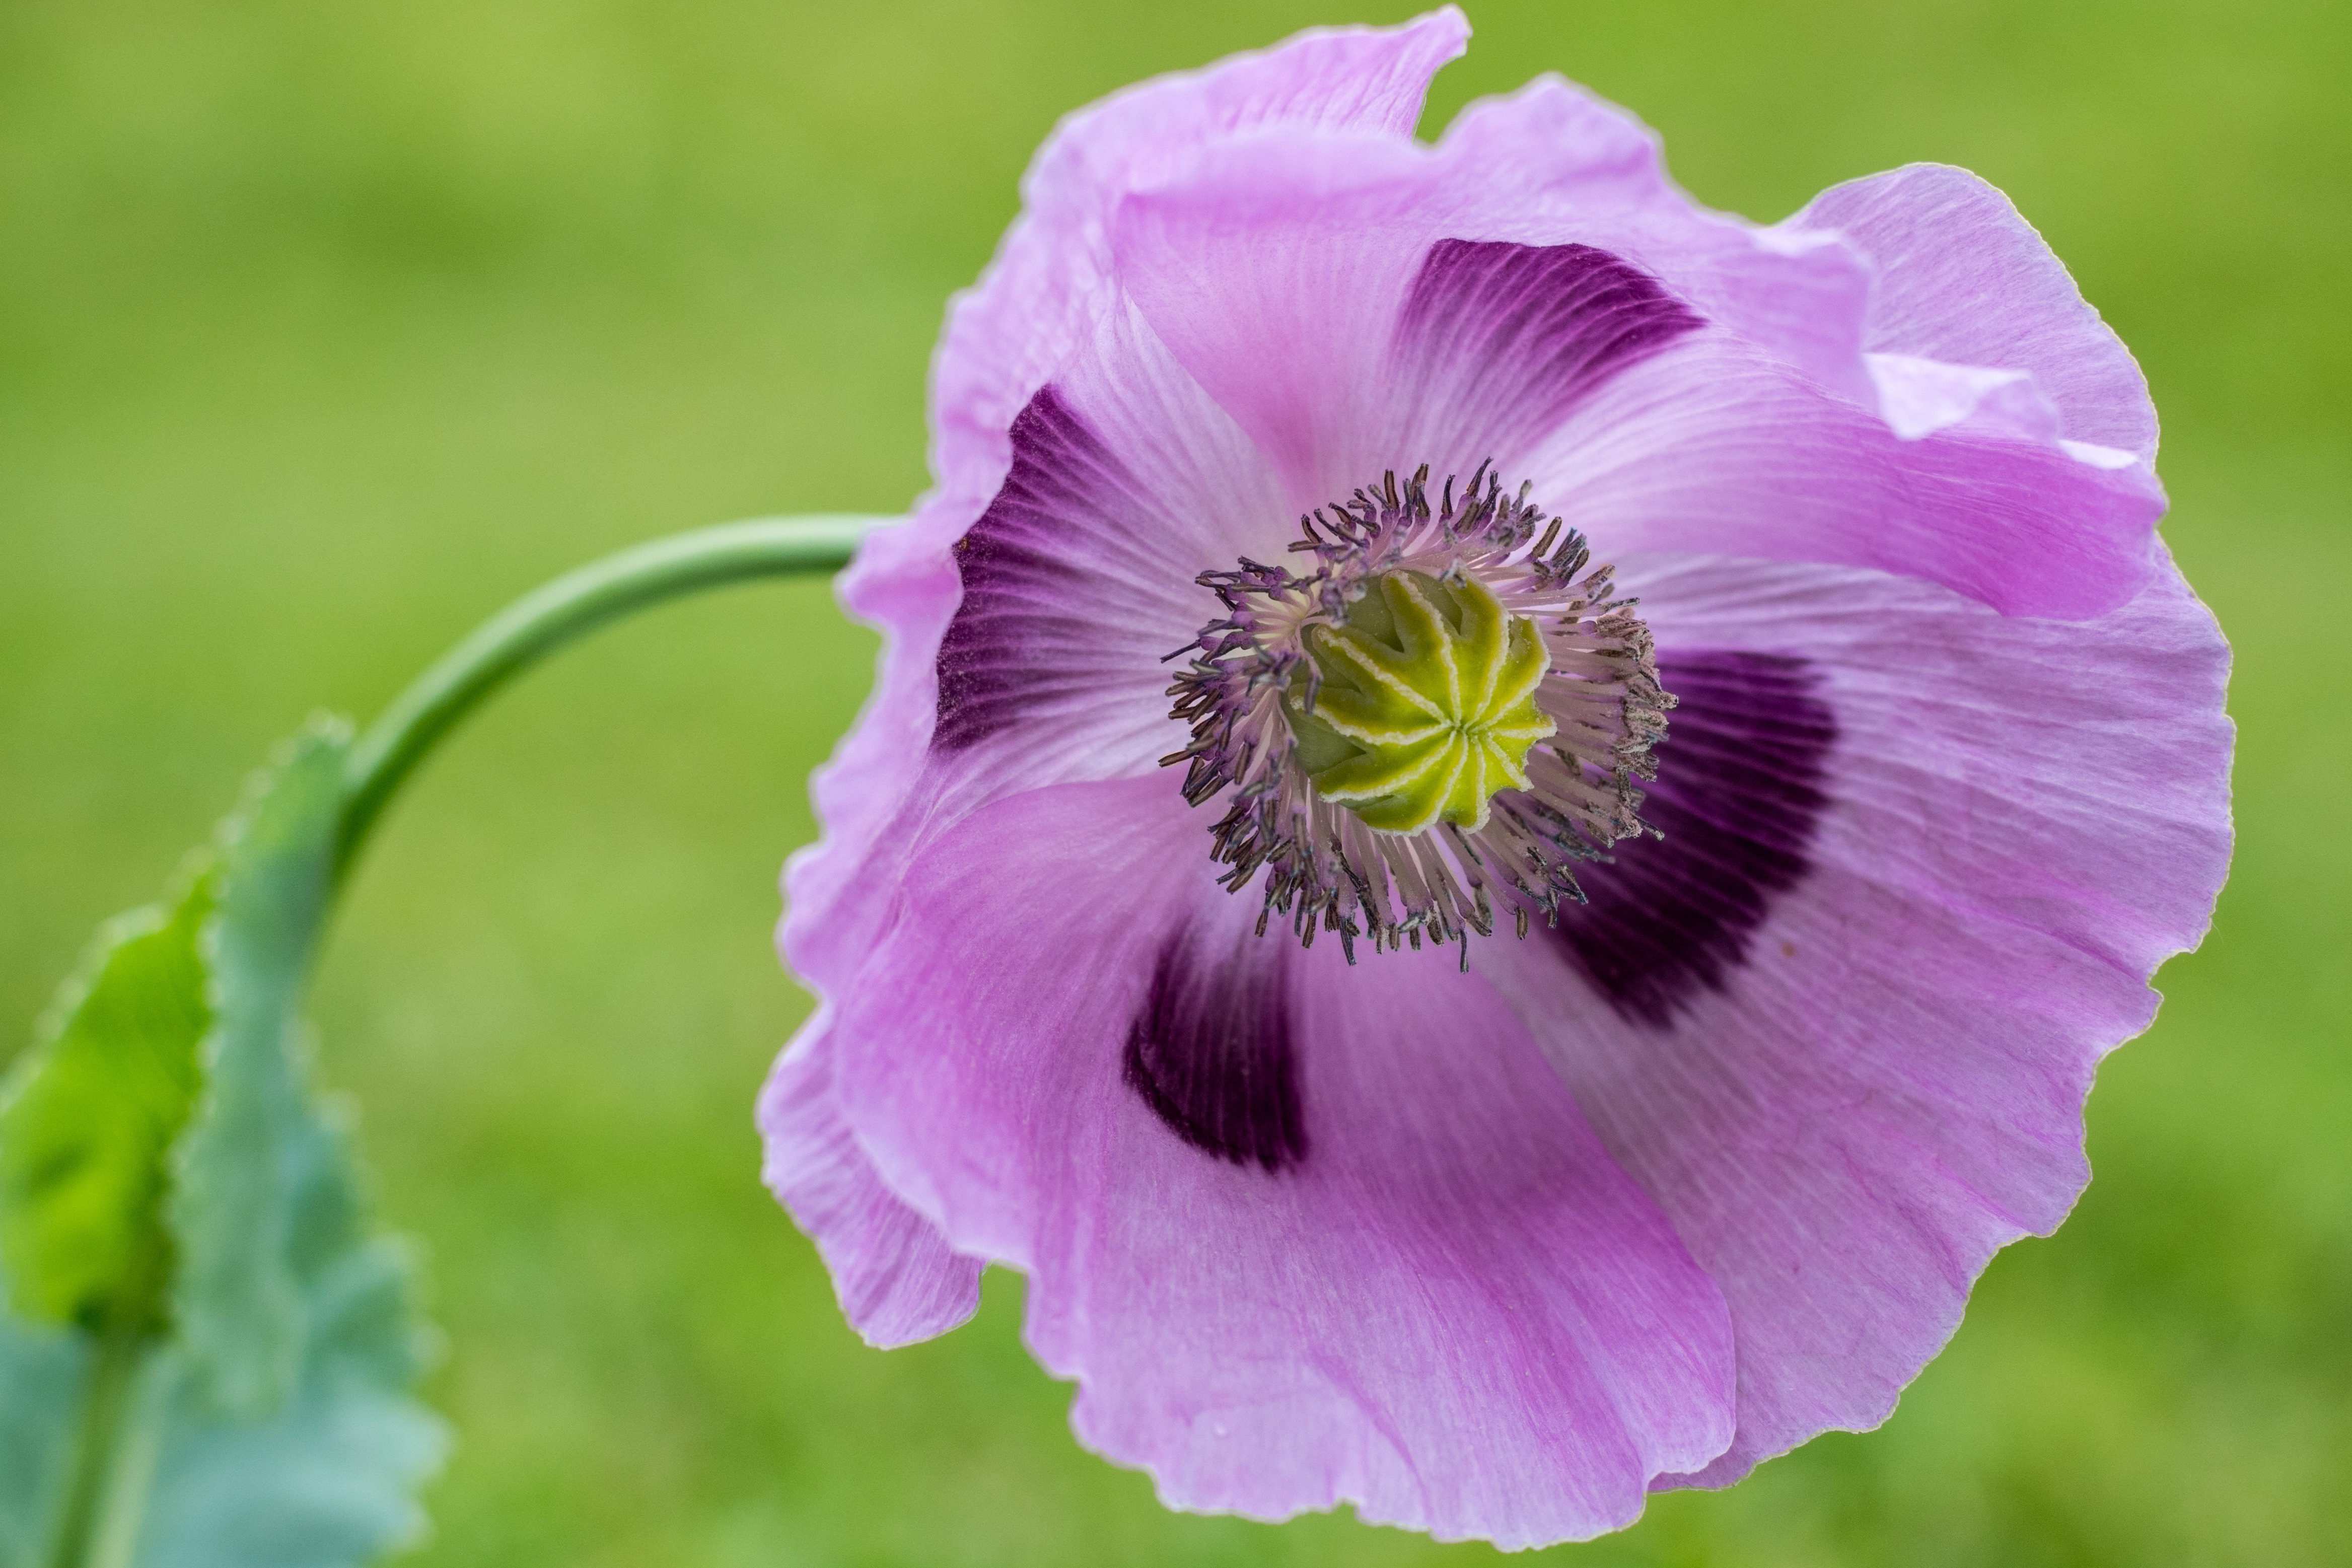
blossom, plant, flower, purple, petal, bloom, close, flora, wildflower, close up, poppy, macro photography, flowering plant, annual plant, plant stem, land plant, violet family